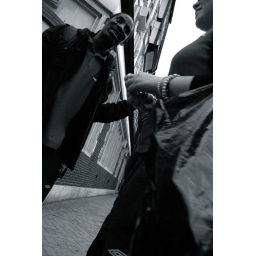
People at the bus stop in Bromley market square.